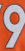
Number: 9